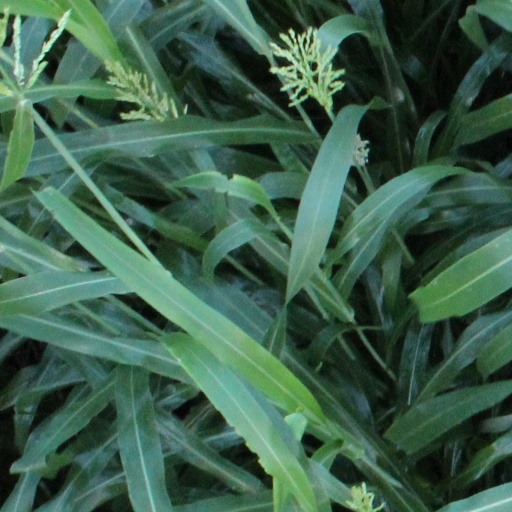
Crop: sorghum